Prism (Katy Perry album)

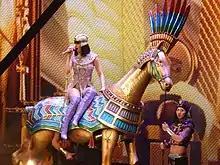
Perry performing "Dark Horse" during The Prismatic World Tour in New Jersey on July 11, 2014

On July 29, 2013, a golden truck driving in Los Angeles revealed the album's title as "Prism" and that it would be released on October 22, 2013. On August 9, the truck was hit by a drunk driver in Pennsylvania, but no injuries were reported. On August 20, Pepsi revealed a partnership with Perry, in which fans were given the opportunity to unlock song titles, lyrics, and snippets from "Prism" by tweeting the hashtag #KATYNOW. Additionally, Pepsi provided previews of the songs "Dark Horse" and "Walking on Air", and fans could vote for which song they wanted to have an early release on music platforms. The former song was declared the winner and was released onto iTunes on September 17, 2013.